Mathematical and theoretical biology

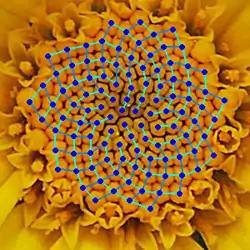
Yellow chamomile head showing the Fibonacci numbers in spirals consisting of 21 (blue) and 13 (aqua). Such arrangements have been noticed since the Middle Ages and can be used to make mathematical models of a wide variety of plants.

Mathematical and theoretical biology, or biomathematics, is a branch of biology which employs theoretical analysis, mathematical models and abstractions of living organisms to investigate the principles that govern the structure, development and behavior of the systems, as opposed to experimental biology which deals with the conduction of experiments to test scientific theories. The field is sometimes called mathematical biology or biomathematics to stress the mathematical side, or theoretical biology to stress the biological side. Theoretical biology focuses more on the development of theoretical principles for biology while mathematical biology focuses on the use of mathematical tools to study biological systems, even though the two terms interchange; overlapping as Artificial Immune Systems of Amorphous Computation.